Fortified Hill Works

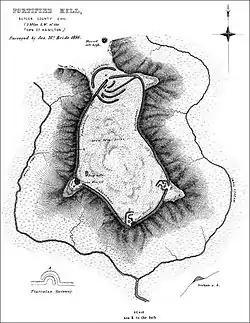
19th-century plan of the Works

Fortified Hill Works is a registered historic site near Hamilton, Ohio, listed in the National Register on July 12, 1974.